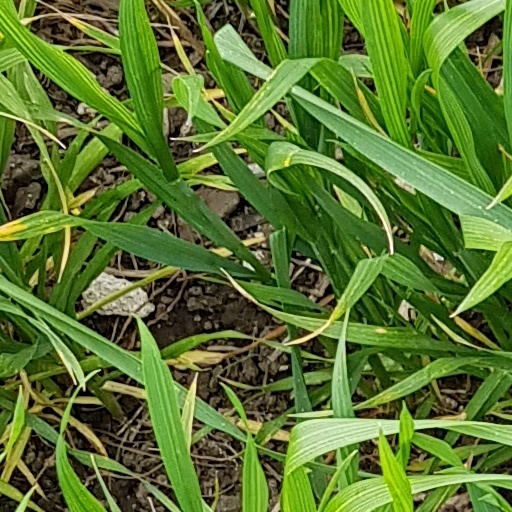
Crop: wheat